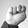
ASL letter: N